Edmond Marin la Meslée

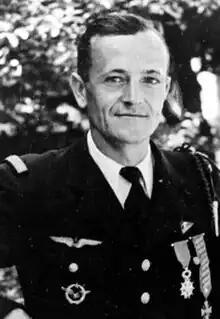

Edmond Marin la Meslée (5 February 1912 – 4 February 1945) was a French fighter pilot in World War II. 5th highest-scoring French ace of the conflict with 16 aerial victories, he was the most successful French air ace of the French campaign with sixteen confirmed (and four probable) air victories between January and June 1940. Roland Dorgelès presented him as the "Guynemer of the 1939-1945 war".